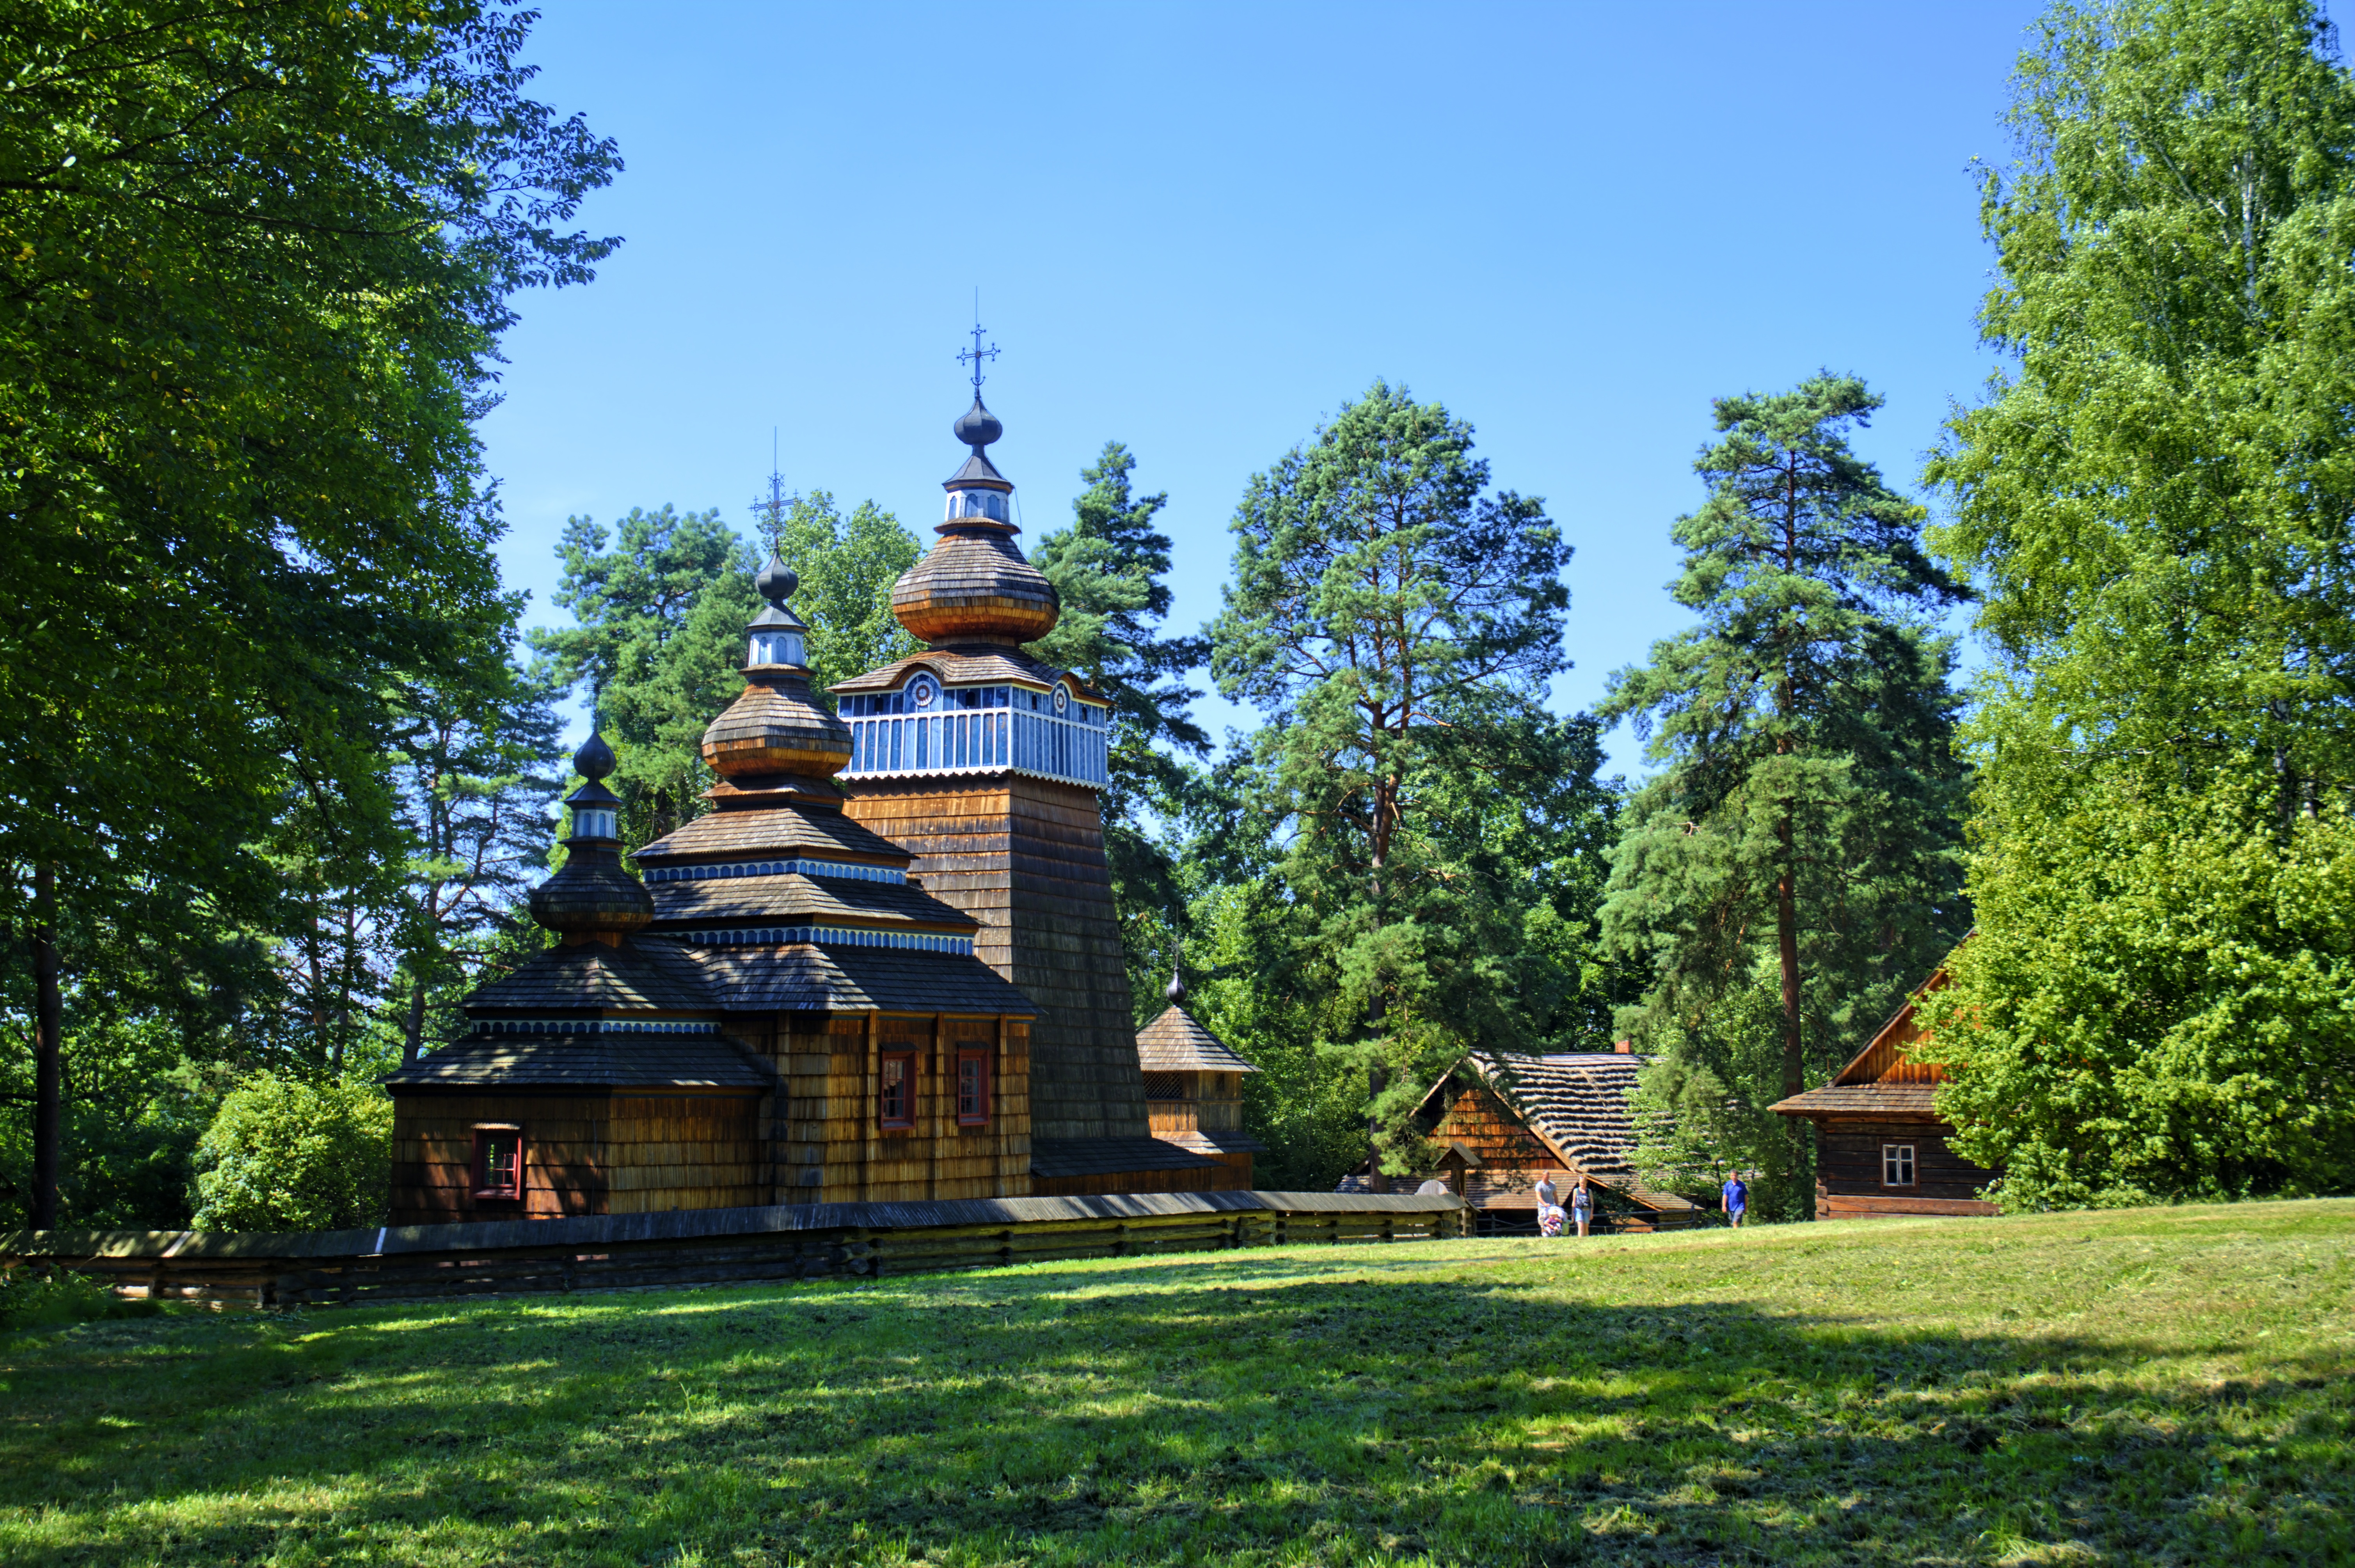
tree, grass, architecture, building, old, home, monument, village, cottage, chapel, garden, straw, poland, estate, log cabin, the roof of the, the museum, thatched, rural architecture, open air museum, rural cottage, wooden balls, sanok